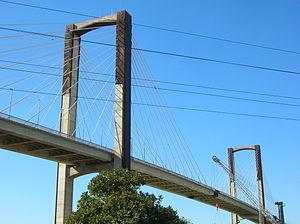
Le pont du Centenaire est un pont de Séville.
Cet article a pour objet de présenter une liste de ponts remarquables d'Espagne, tant par leurs caractéristiques dimensionnelles, que par leur intérêt architectural ou historique.
José Antonio Fernández Ordóñez, né à Madrid le 18 novembre 1933 et mort ibidem le 3 janvier 2000 fut un éminent ingénieur civil espagnol.